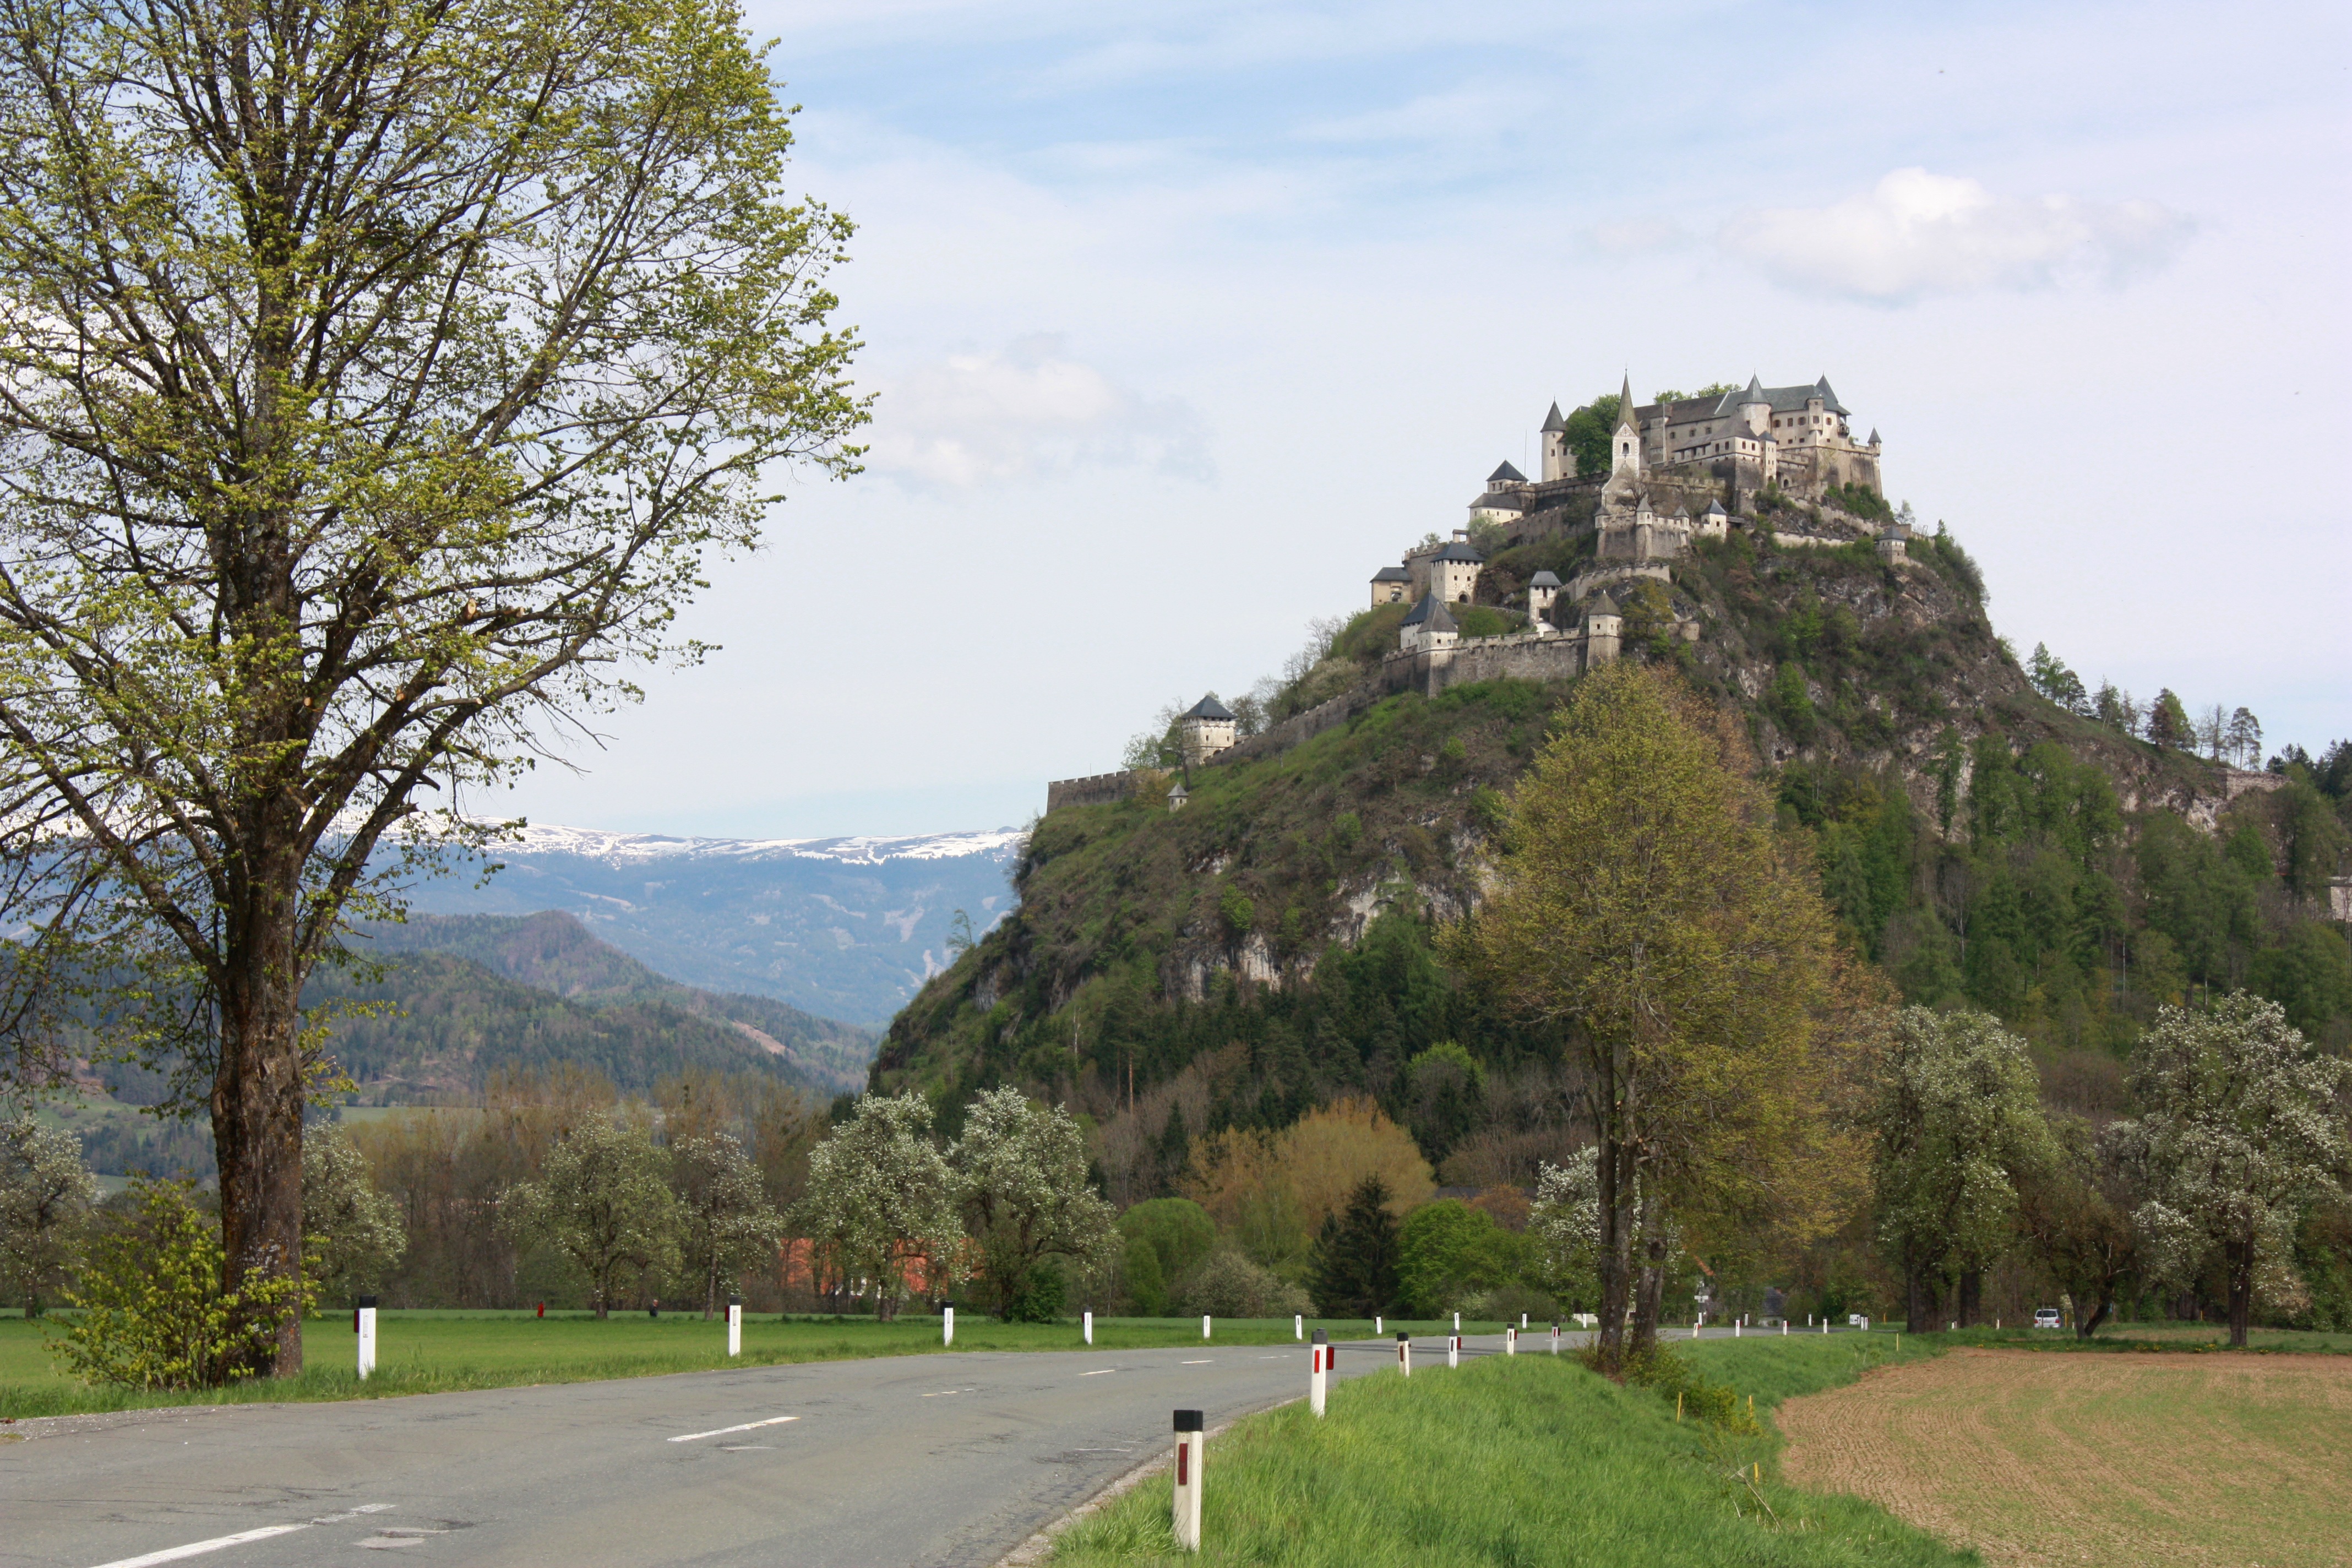
tree, mountain, road, hill, valley, mountain range, castle, austria, fortress, estate, middle ages, rural area, mountainous landforms